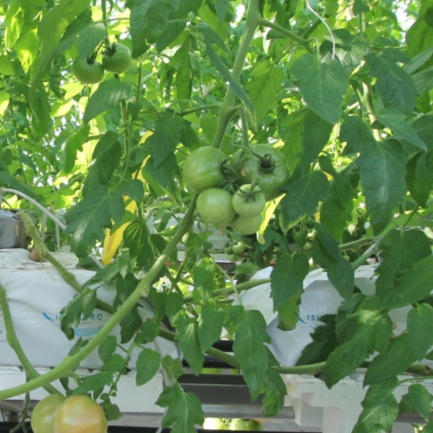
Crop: tomato